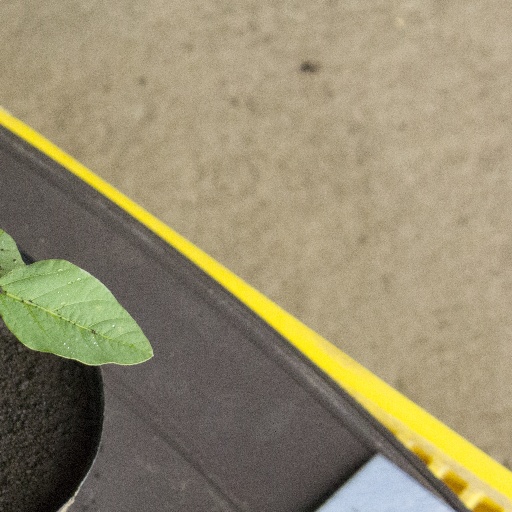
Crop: soybean